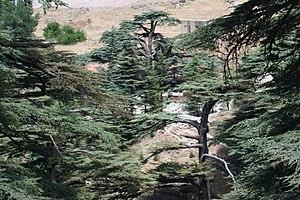
La forêt des Cèdres de Dieu est l’un des derniers vestiges de l'ancienne forêt de cèdres du Liban qui recouvrait l’étage végétal supérieur du Mont-Liban. Le site de la forêt des Cèdres est classé « réserve forestière » et, avec la vallée de Qadisha qui lui est contigu, il est inscrit par un comité de l'UNESCO sur la liste du patrimoine mondial depuis 1998.